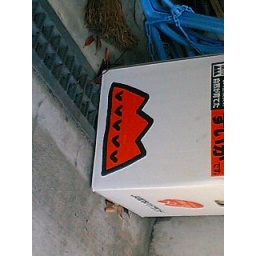
mountain in a box